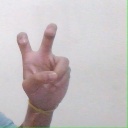
अक्षर: ई